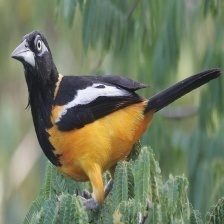
Species: VENEZUELIAN TROUPIAL
Scientific name: ICTERUS ICTERUS